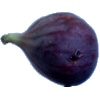
Label: fig